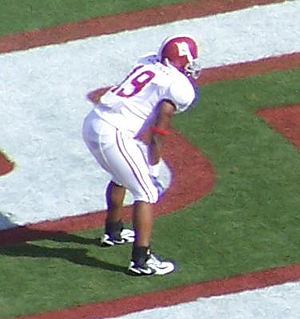
Tim Castille
Tim Castille
Timothy "Tim" Nehemiah Castille er en amerikansk football-spiller, der i øjeblikket er free agent. Han kom ind i NFL i 2007, og har tidligere spillet for Arizona Caridnals og Kansas City Chiefs.